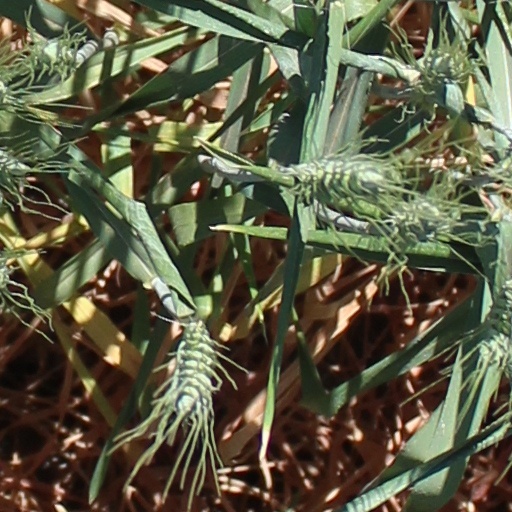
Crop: wheat